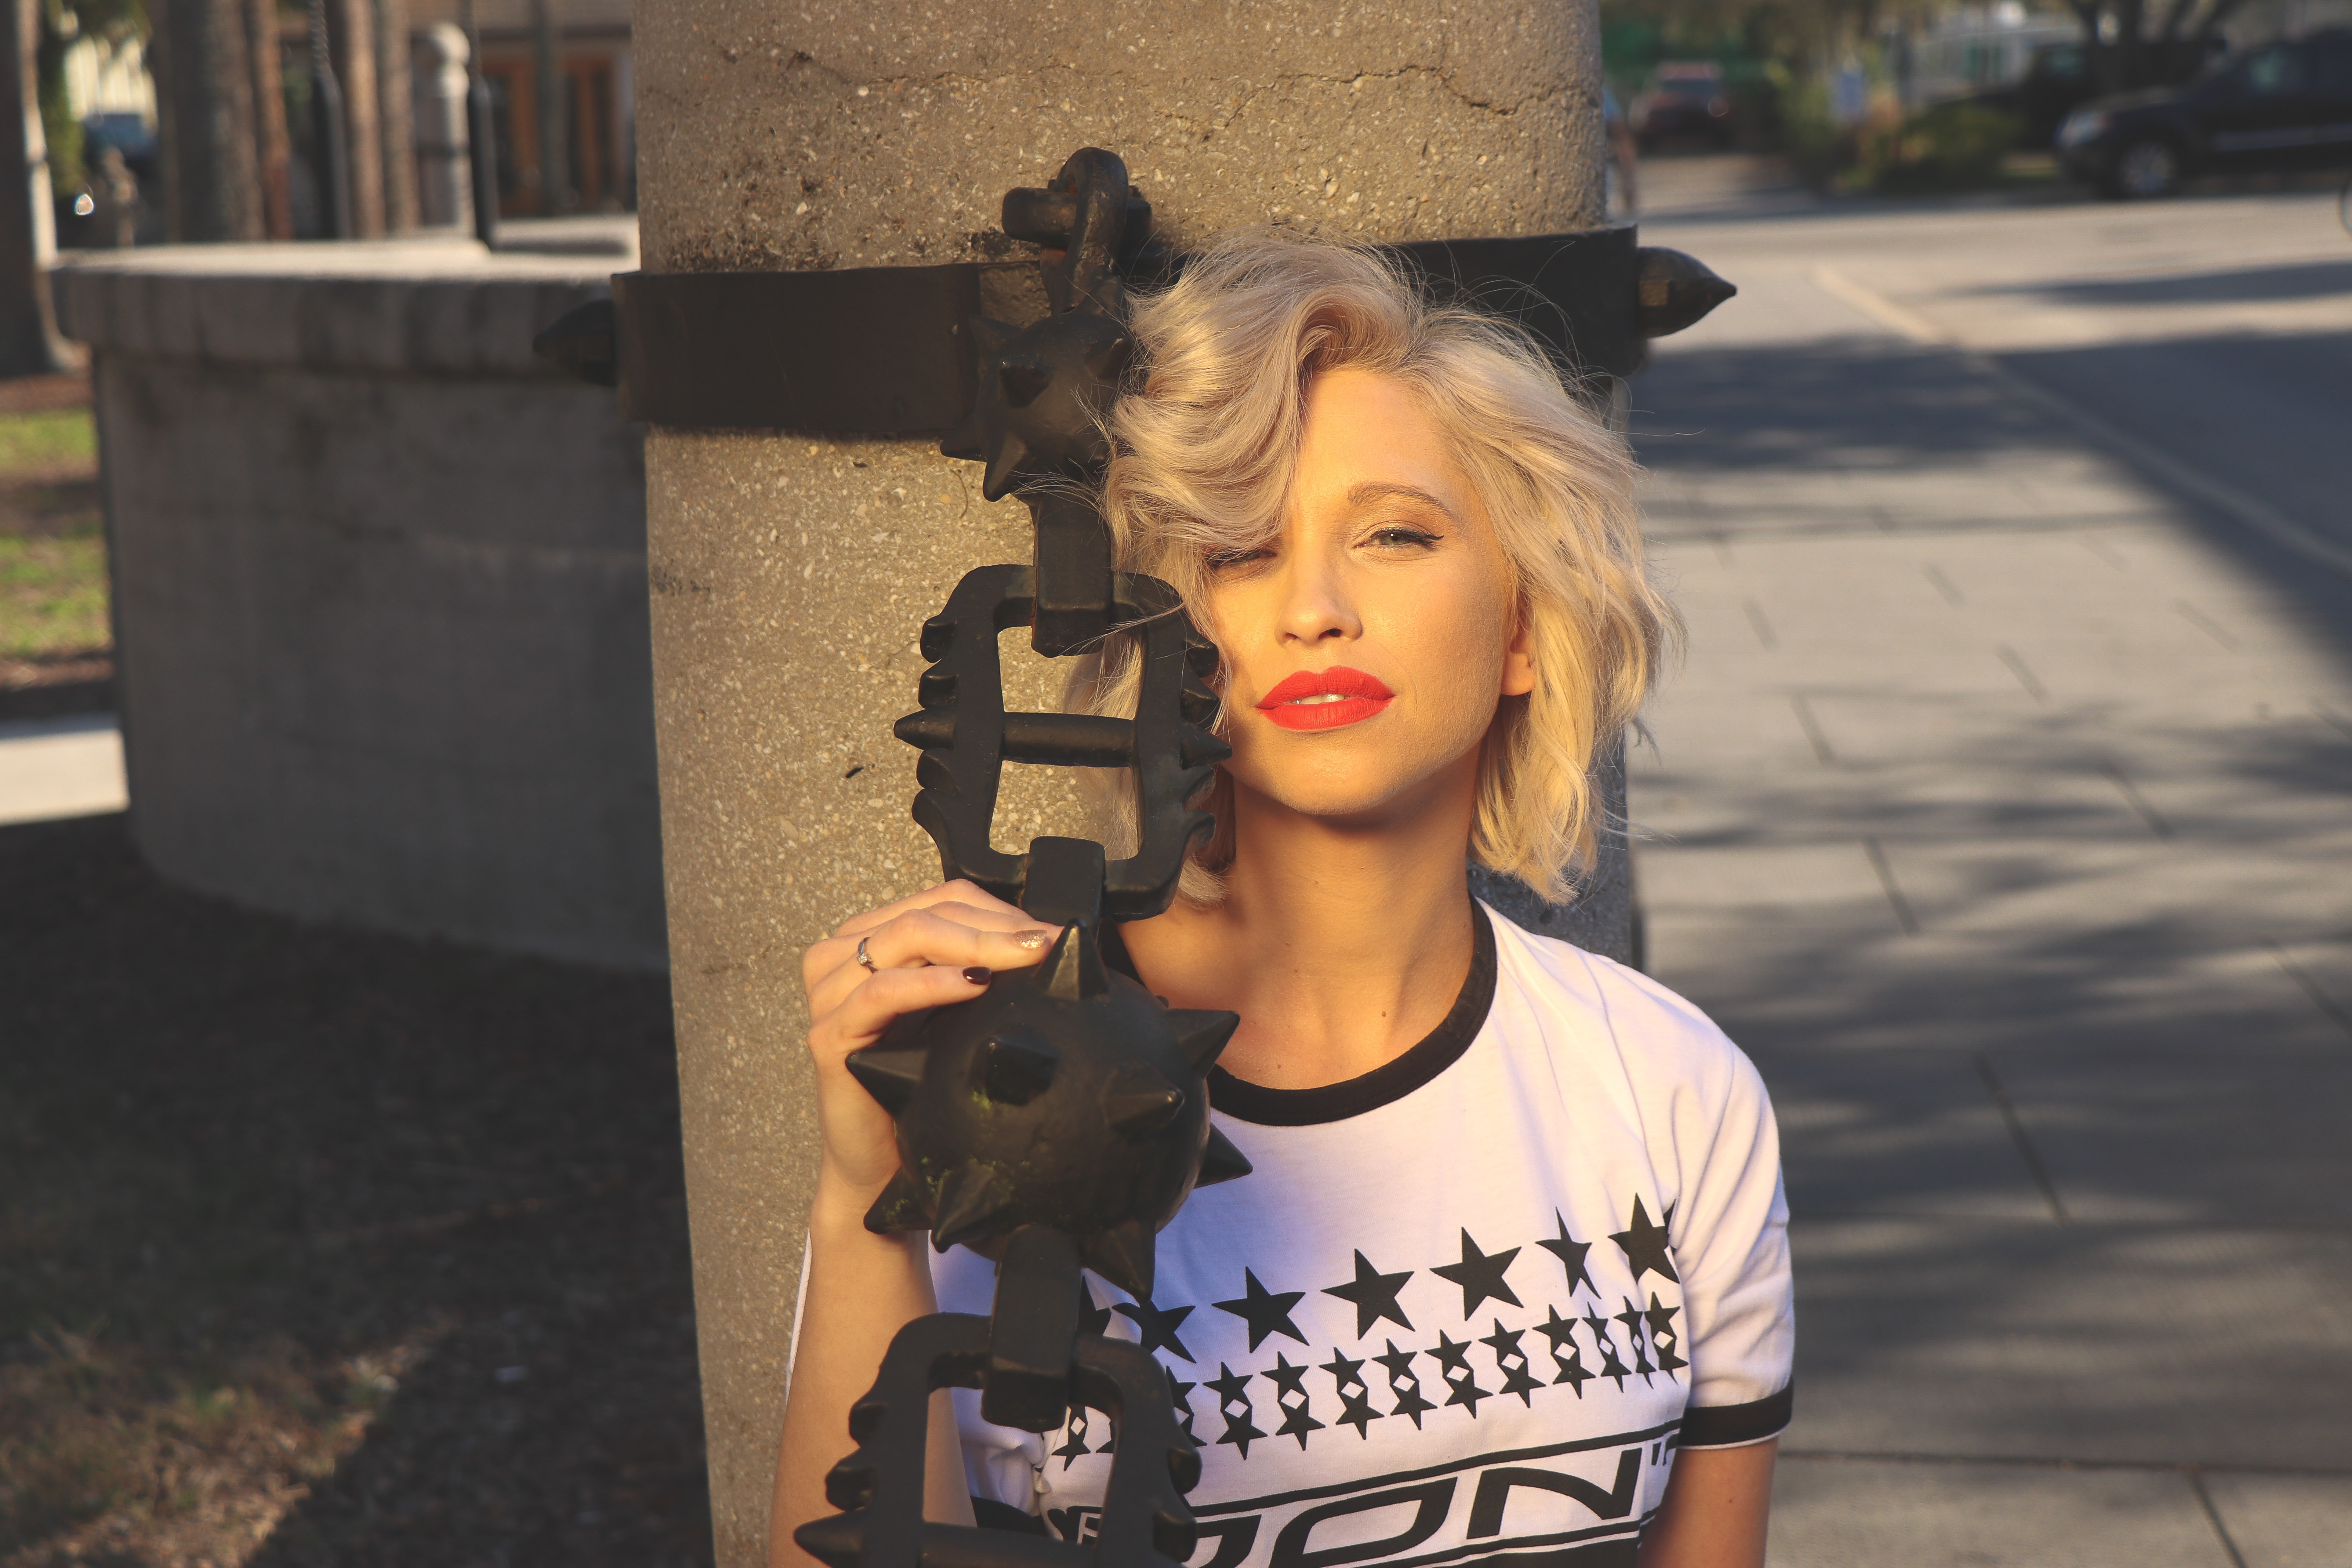
hair, hairstyle, fashion, blond, lip, t shirt, photography, fun, cool, eyewear, street fashion, style